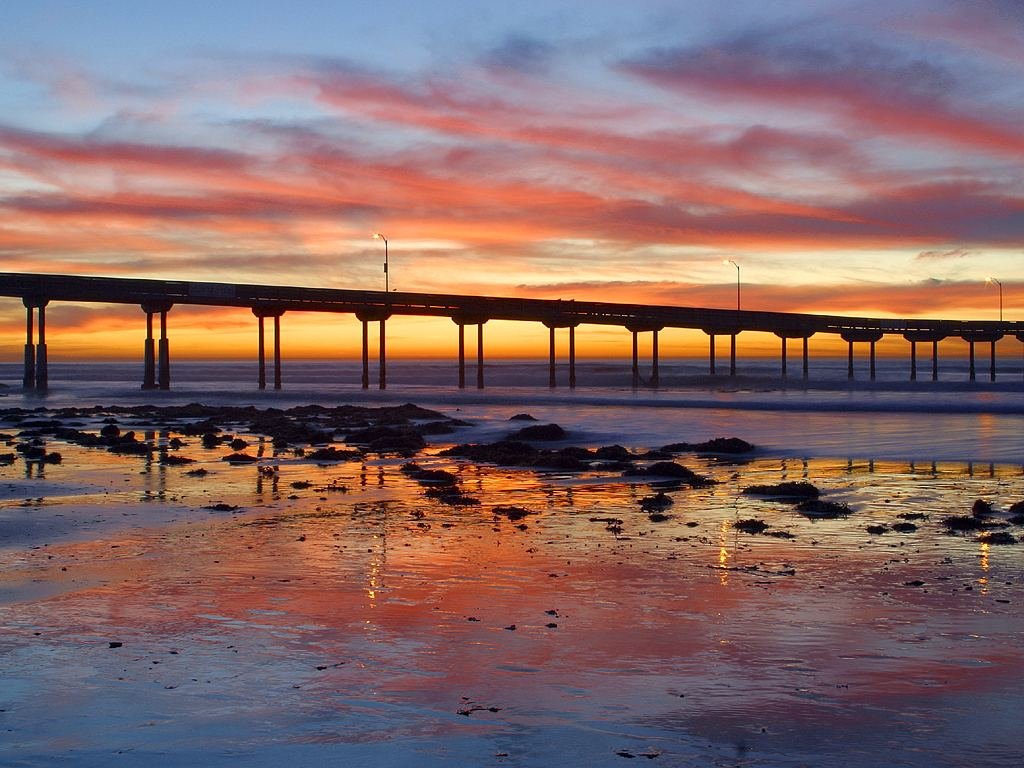
beach, sea, coast, ocean, horizon, cloud, sky, sunrise, sunset, sunlight, morning, shore, wave, dawn, atmosphere, pier, dusk, web, evening, reflection, rest, afterglow